Key lime

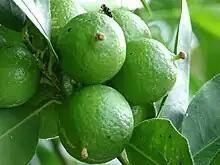
Key lime fruits with persistent styles

In California in the late 19th century, "Mexican" limes were more highly valued than lemons; however, in Florida, they were generally considered weeds. Then, in 1894–95, the Great Freeze destroyed the Florida lemon groves, and farmers replanted Mexican limes instead; they soon became known as the Florida Key Lime, a "beloved regional crop". But when the 1926 Miami hurricane ripped them up, they were replanted with the hardier, thornless Persian limes.